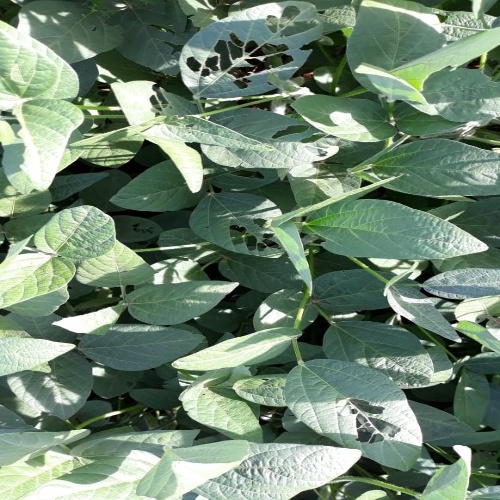
Label: Caterpillar